Edmonton

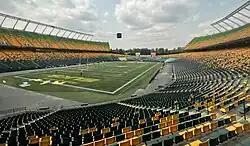
Commonwealth Stadium is an open-air multi-purpose stadium. Opened in 1978 for the 1978 Commonwealth Games, the facility is also used as the home stadium for CFL's Edmonton Elks.

"Royal Alberta Museum" (RAM) is the largest museum in western Canada with more than exhibition space and in total, featuring galleries for natural history and anthropology (human history). The museum houses over 10 million objects and artifacts in its collection. The natural history gallery features exhibits in flora, fauna, and geology ranging from prehistoric to modern day. The human history gallery features exhibits beginning with an extensive First Nations history of the Alberta region to the current multicultural society of Alberta. The museum is in downtown Edmonton at 9810 103a Avenue, just northeast of the Edmonton city hall.